Visita de la Presentación

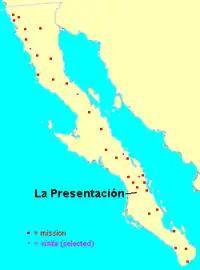
Location of Visita de la Presentación among the Spanish missions in Baja California

The visita is located about north of Misión San Francisco Javier de Viggé-Biaundó, and 40 km southwest from Loreto.